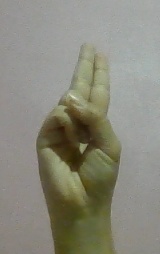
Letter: taa